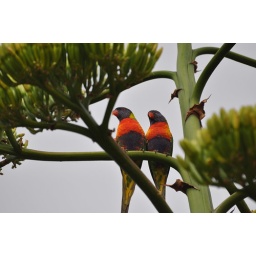
These lorikeets were nestled in a tree on the beach at South Bombo.